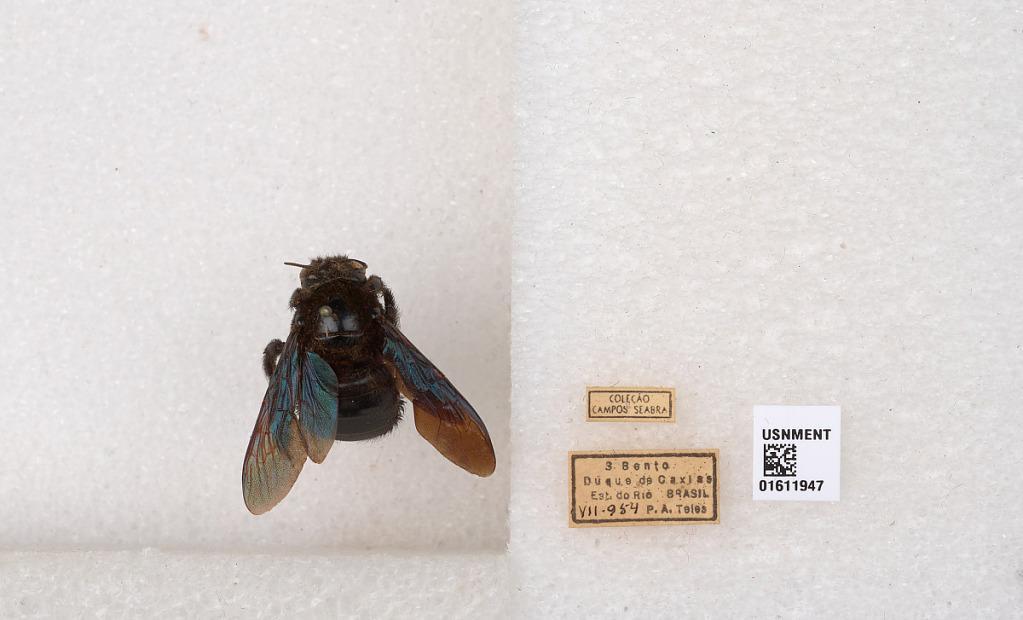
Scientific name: Xylocopa
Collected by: P. Teles
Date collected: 1954-7-1
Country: Brazil
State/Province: Rio de Janeiro
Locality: Sao Bento, Duque de Caxias